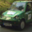
Label: automobile